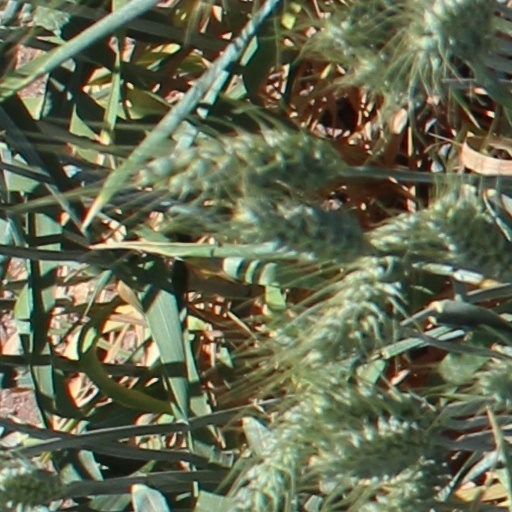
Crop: wheat